Battle of Negapatam (1758)

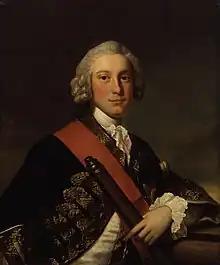
Portrait of George Pocock

The Battle of Nagapatam was an indecisive naval battle on 3 August 1758 during the Seven Years' War. A British squadron under Vice-Admiral George Pocock fought a French squadron under Comte d'Aché off the Carnatic coast of India near Negapatam in the second of three battles fought between the two admirals during the war. Both squadrons suffered heavy damage during the short but fierce engagement, with d'Ache's flagship "Zodiaque" catching fire and d'Ache himself severely wounded. He would spend the remainder of the year recovering in Mauritius.